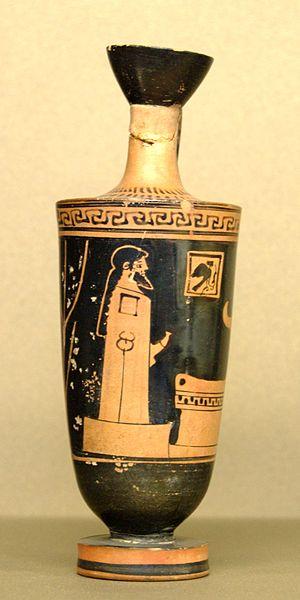
Sanctuaire rustique. Lécythe attique à figures rouges, 475-450 av. J.-C.